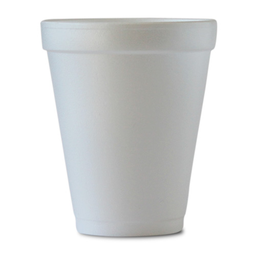
Label: paper